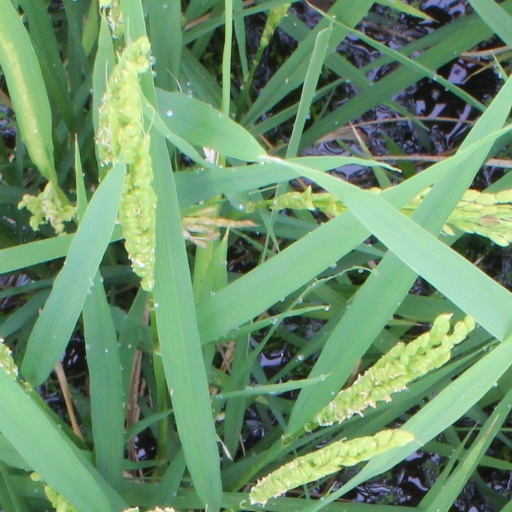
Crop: rice